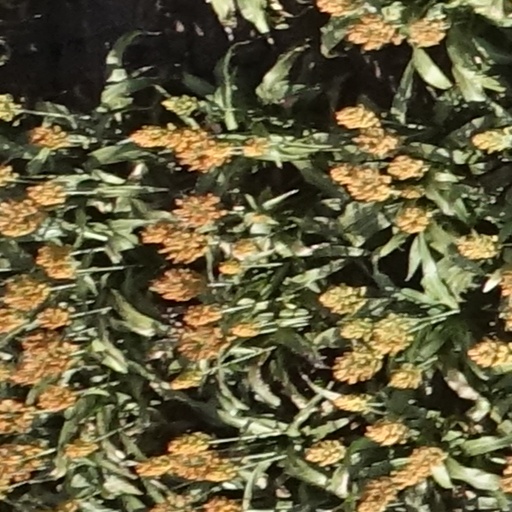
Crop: sorghum